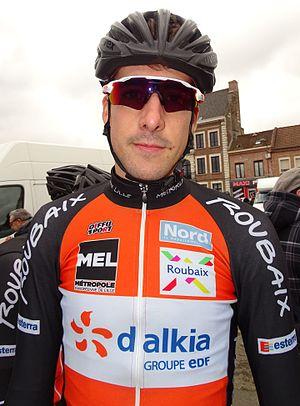
Reportage réalisé le dimanche 6 mars à l'occasion du départ et de l'arrivée du Grand Prix de Lillers-Souvenir Bruno Comini 2016 à Lillers, Pas-de-Calais, Nord-Pas-de-Calais, France.
Daan Myngheer, né le 13 avril 1993 à Roulers et mort le 28 mars 2016 à Ajaccio, est un coureur cycliste belge.
La saison 2016 de l'équipe cycliste Roubaix Métropole européenne de Lille est la dixième de cette équipe.